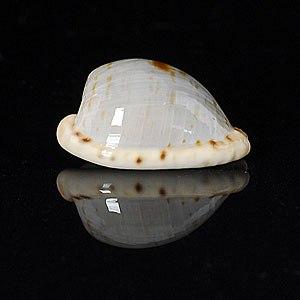
Cypraeovula est un genre de gastéropodes d'aspect lisse et brillant, de la famille des « porcelaines ».